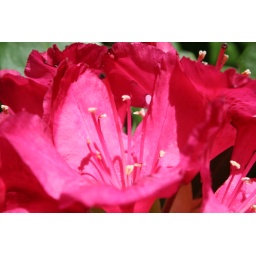
A flower in a flower bed